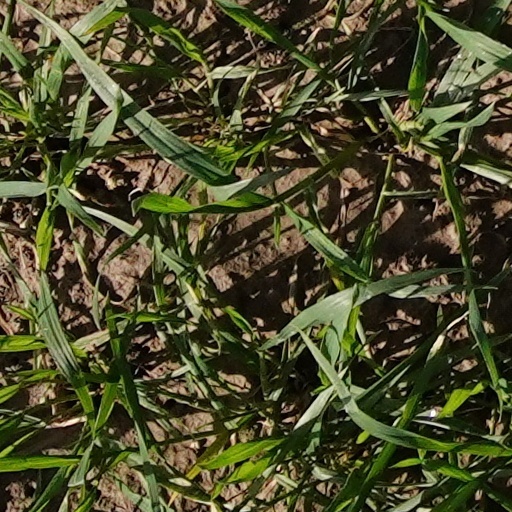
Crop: wheat